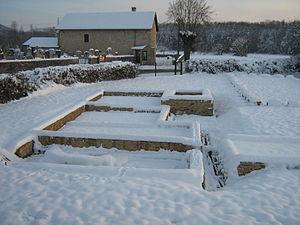
Les fouilles archéologiques sur le site du Vernay à Saint-Romain-de-Jalionas.
Cet article recense les monuments historiques de l'Isère, en France.
Le site archéologique du Vernay est un vaste site de fouilles archéologiques situé sur la commune de Saint-Romain-de-Jalionas, dans le département de l'Isère en France. Il s'étend sur une période allant de la Tène gauloise au Moyen Âge tardif, sa pièce majeure étant un palais rural gallo-romain.